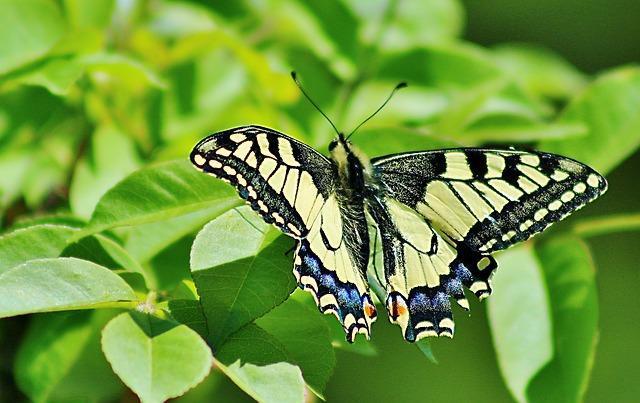
butterfly